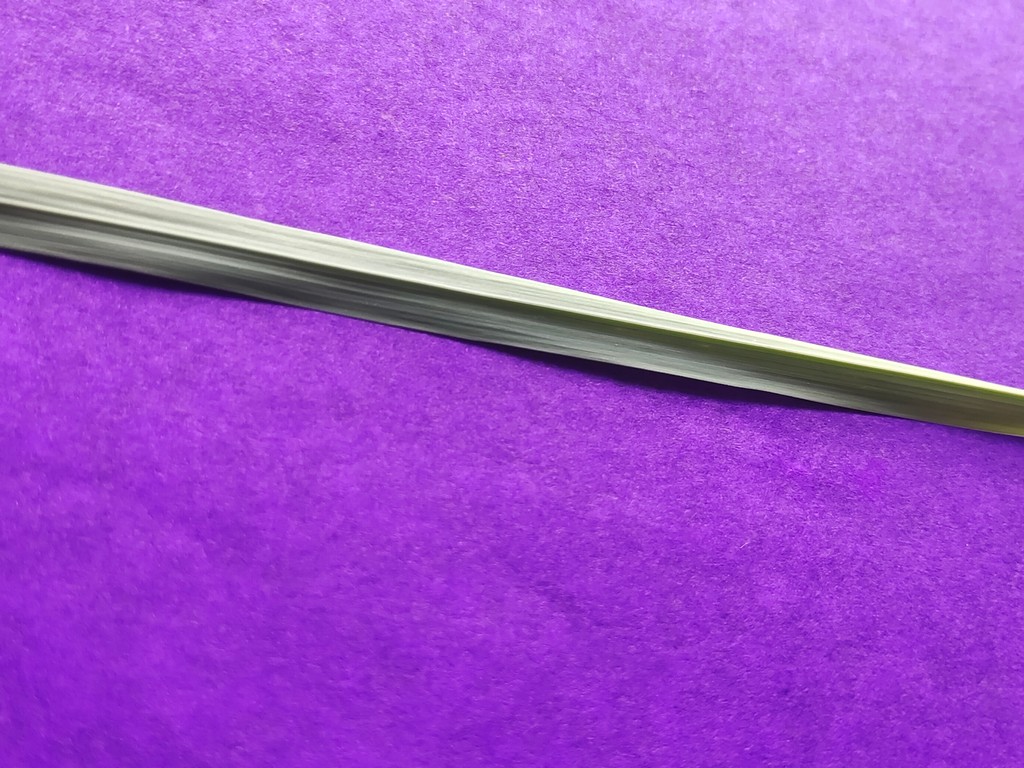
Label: Healthy